M. Rajesh

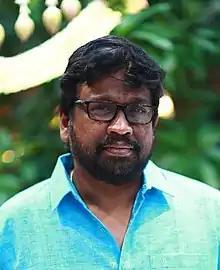
M Rajesh at Brother Pooja

Muthukumarasamy Rajesh (born 24 August 1975) is an Indian film director and screenwriter, working primarily in the Tamil film industry. Known for making romantic comedy films, he made his directorial debut with "Siva Manasula Sakthi" in 2009 and followed it up with "Boss Engira Bhaskaran" (2010) and "Oru Kal Oru Kannadi" (2012); all three films emerged very successful at the box office. This was followed by a career setback, as his subsequent films were poorly received and became box office failures.